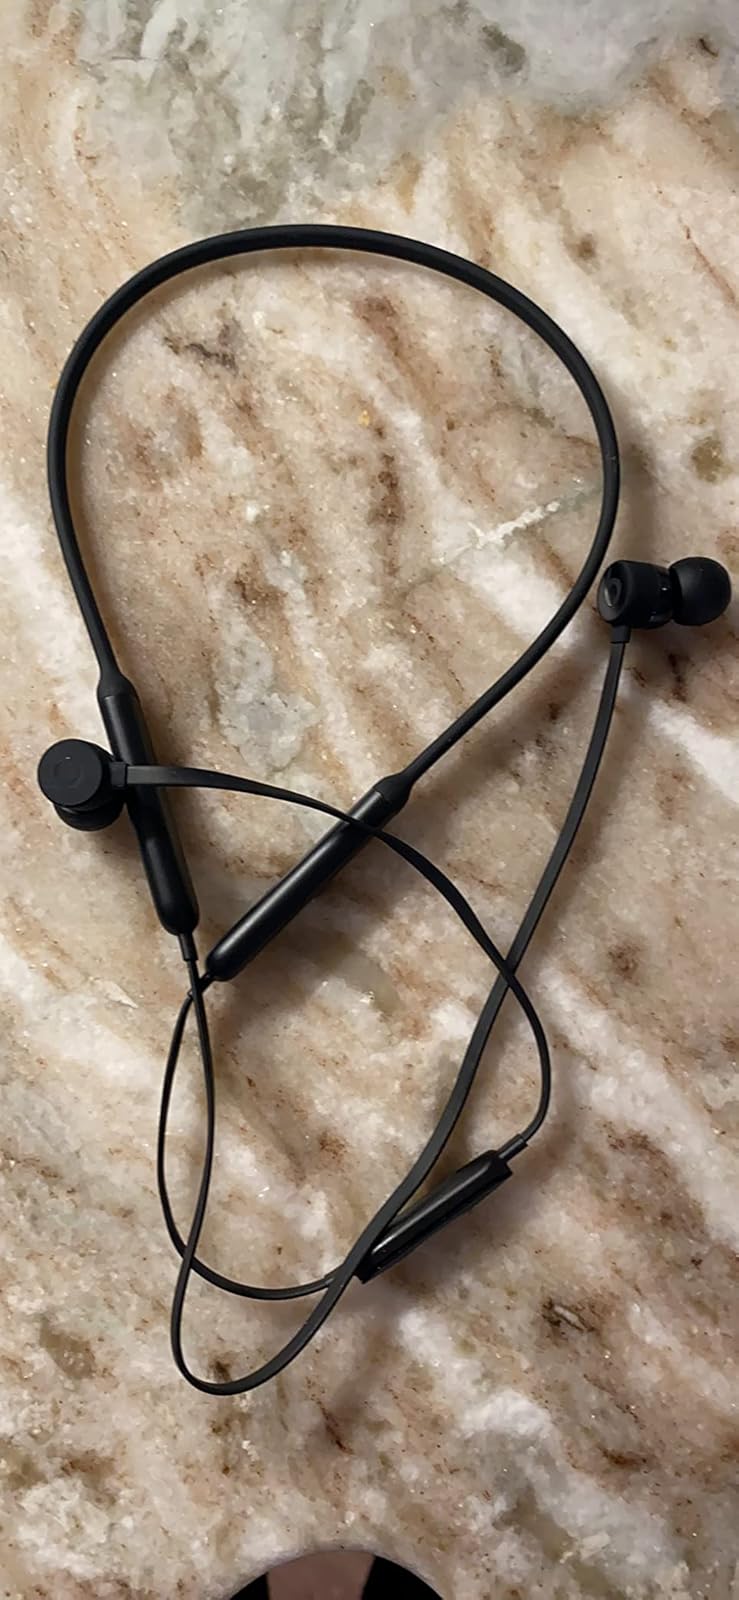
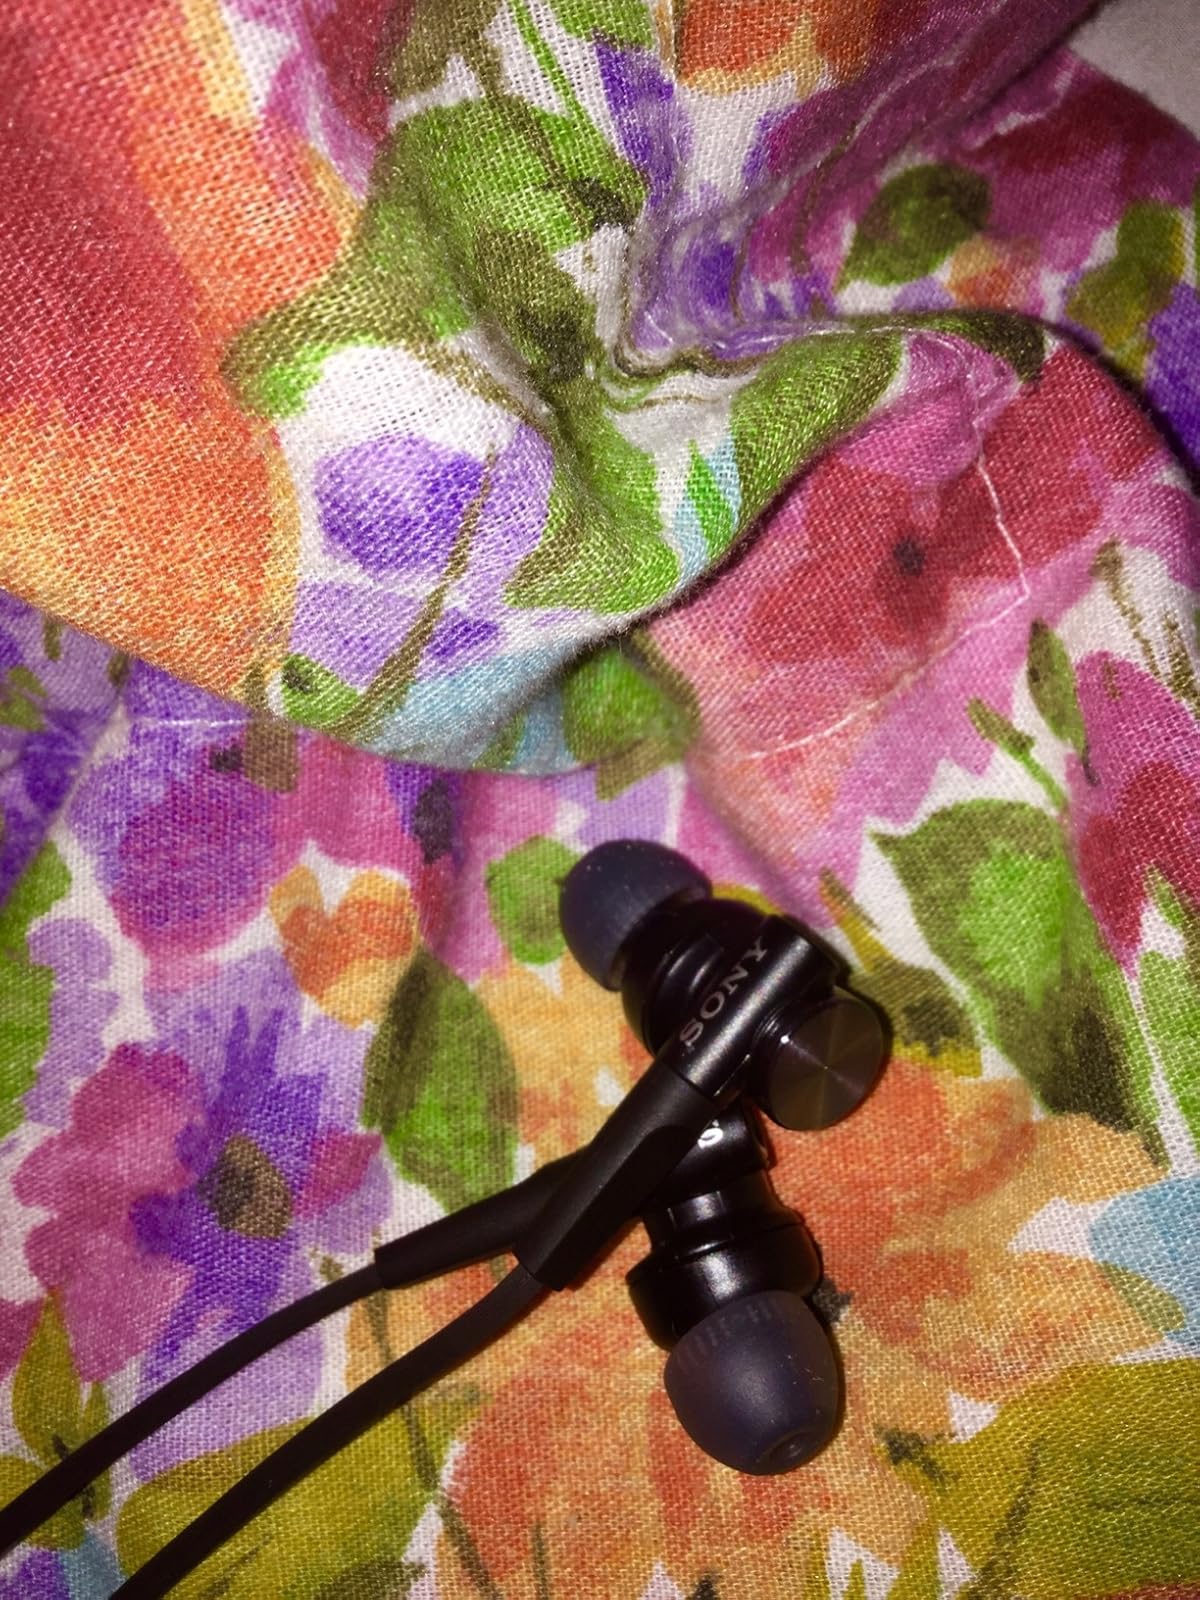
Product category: headphones
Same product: no